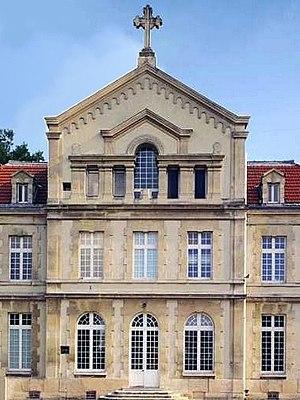
Château de Ladoucette
Drancy est une commune française de la Métropole du Grand Paris située dans le département de la Seine-Saint-Denis en région Île-de-France. Ses habitants sont appelés les Drancéens.
Le parc Ladoucette est un espace vert situé rue Ladoucette et rue Anatole-France à Drancy.